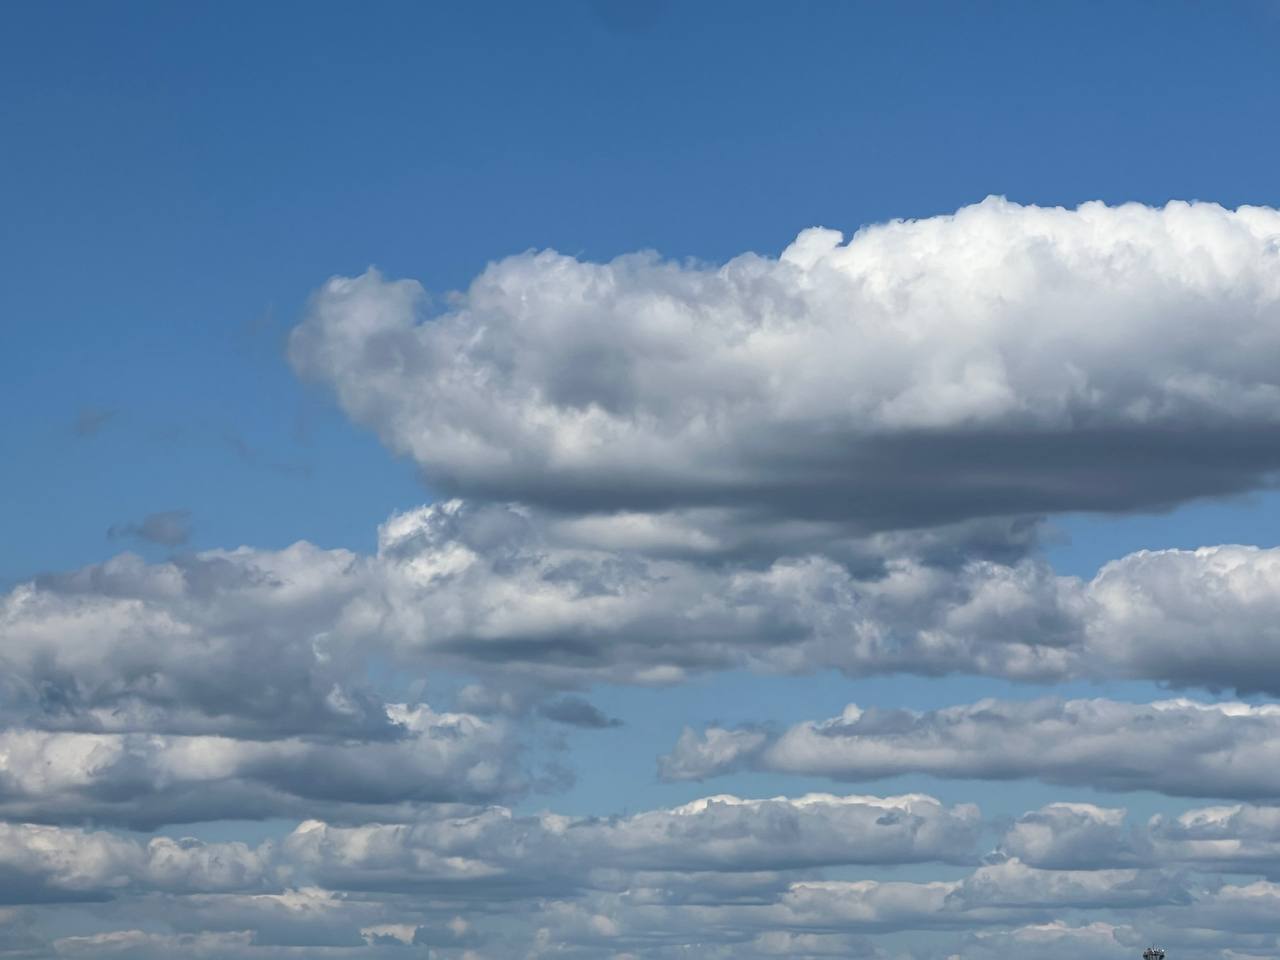
Cloud type: Stratocumulus